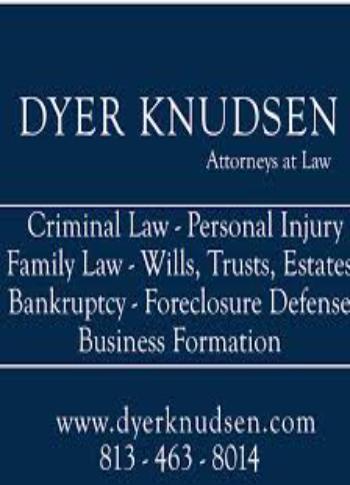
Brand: knudsen
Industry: Others